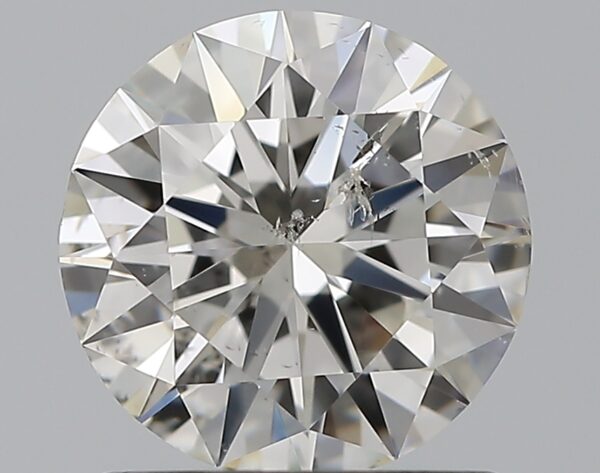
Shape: round
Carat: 1.01
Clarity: SI2
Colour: H
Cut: EX
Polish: EX
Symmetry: EX
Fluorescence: N
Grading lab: IGI
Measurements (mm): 6.54 x 6.5 x 3.91